Bordello of Blood

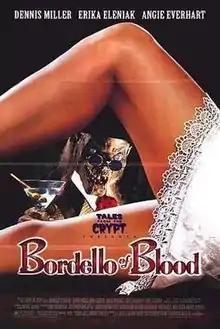
Theatrical release poster

Tales from the Crypt Presents: Bordello of Blood is a 1996 American horror comedy film directed by Gilbert Adler from a screenplay by Adler and A.L. Katz, and a story by Bob Gale and Robert Zemeckis. Dennis Miller stars as Rafe Guttman, a private investigator hired by Katherine Verdoux (Erika Eleniak) to investigate the disappearance of her brother Caleb (Corey Feldman) which leads him to a bordello run by Lilith (Angie Everhart).